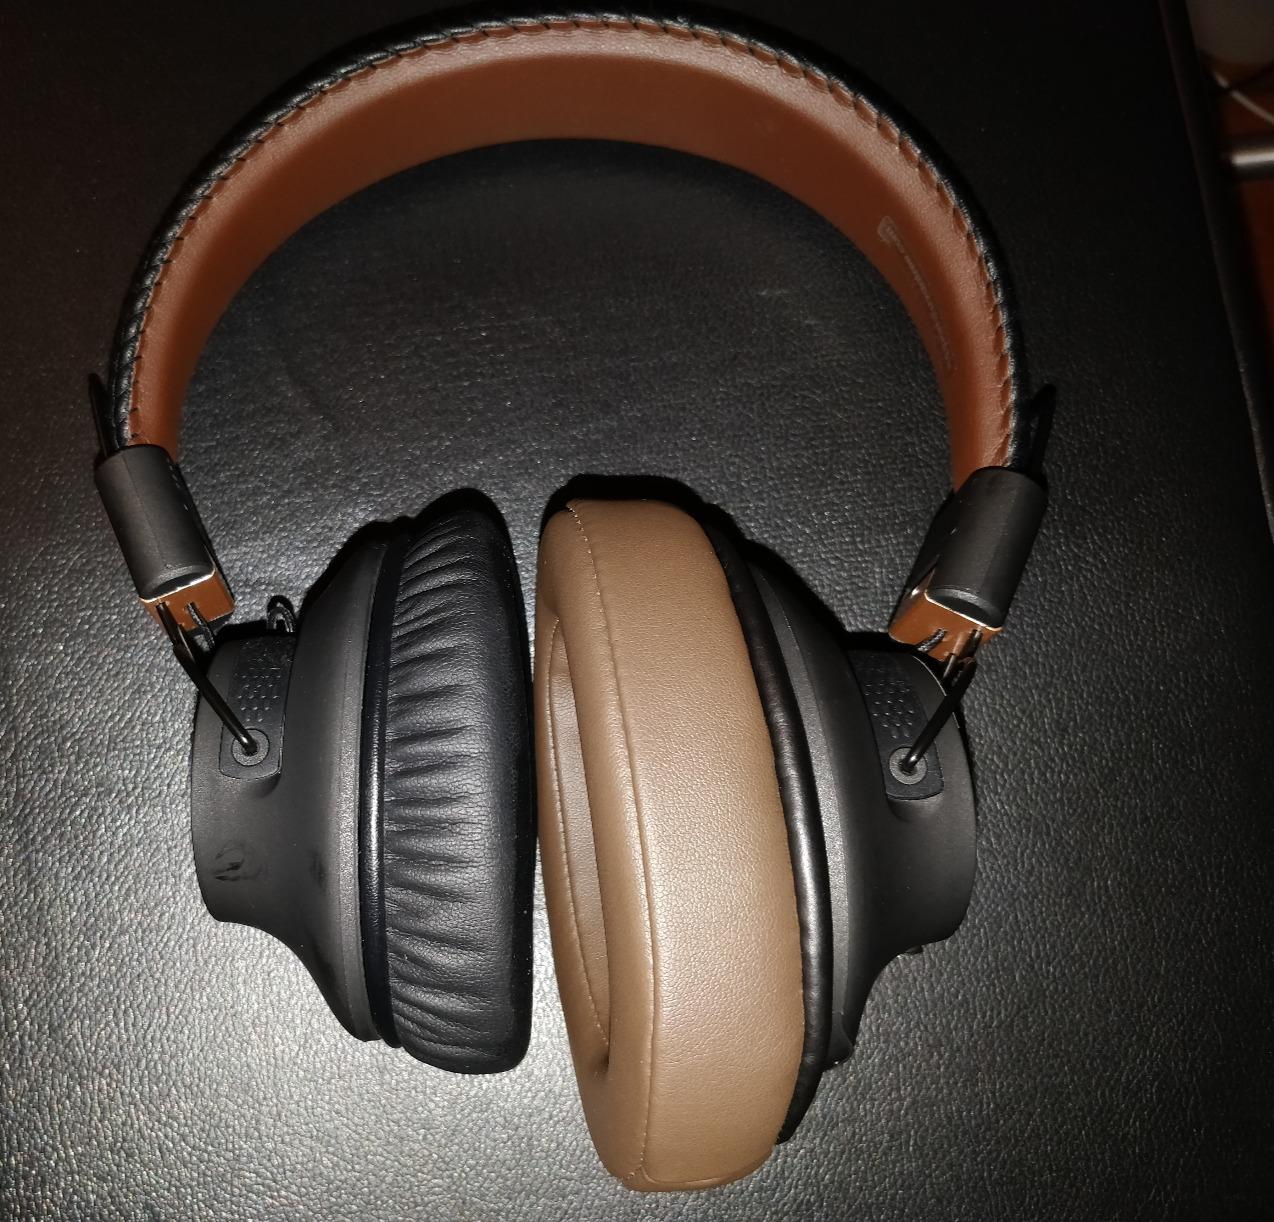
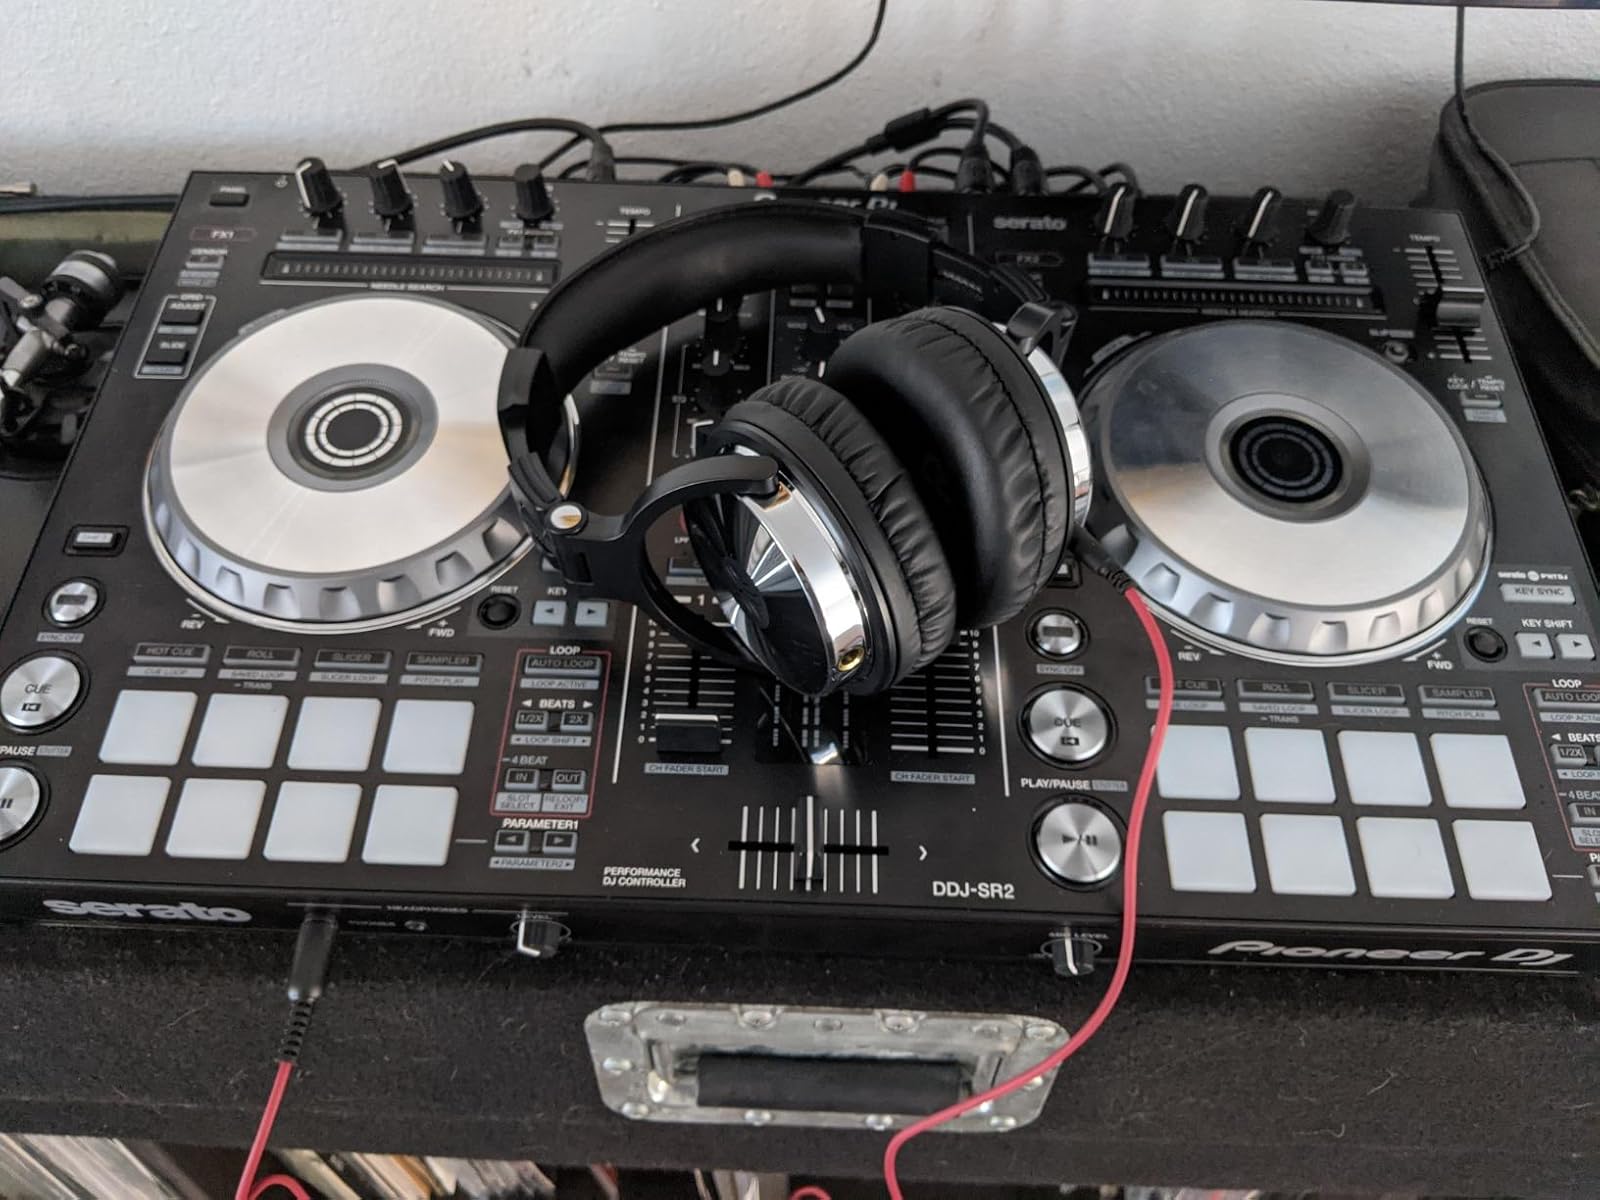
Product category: headphones
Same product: no